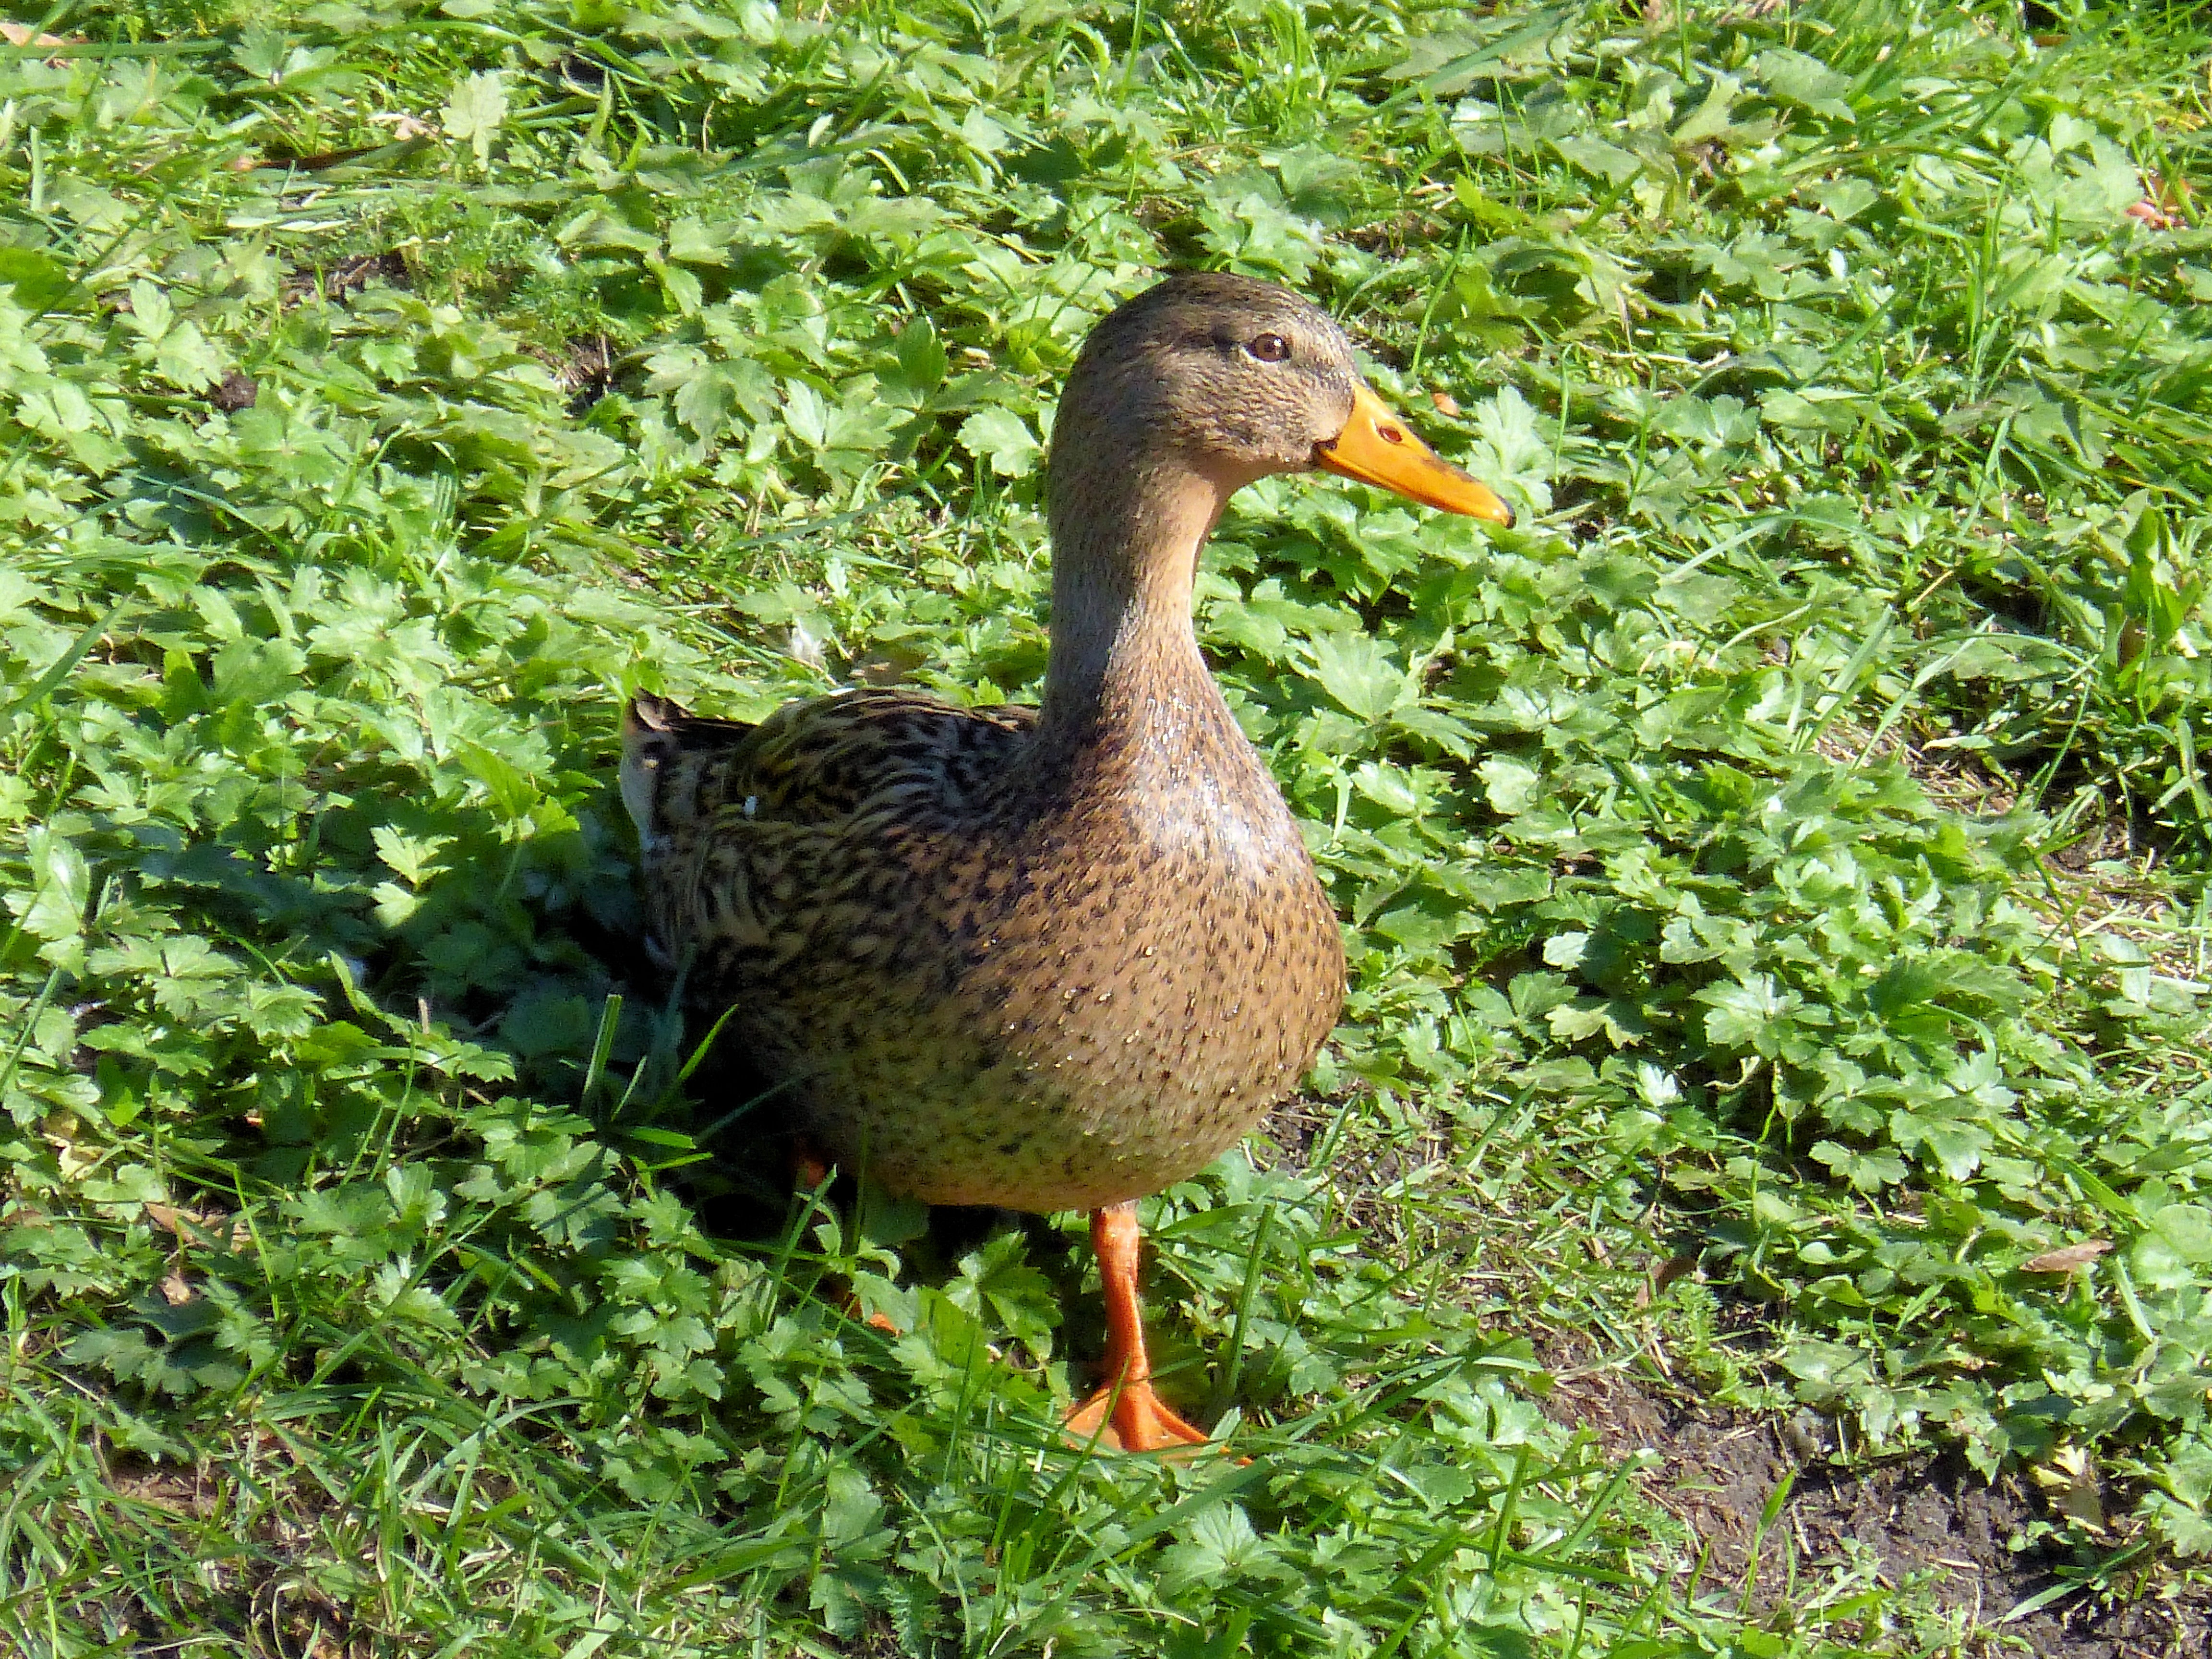
bird, animal, female, wildlife, portrait, beak, fowl, fauna, plumage, poultry, duck, head, goose, vertebrate, beautiful, elegant, waterfowl, water bird, autumn colours, mallard, ducks geese and swans